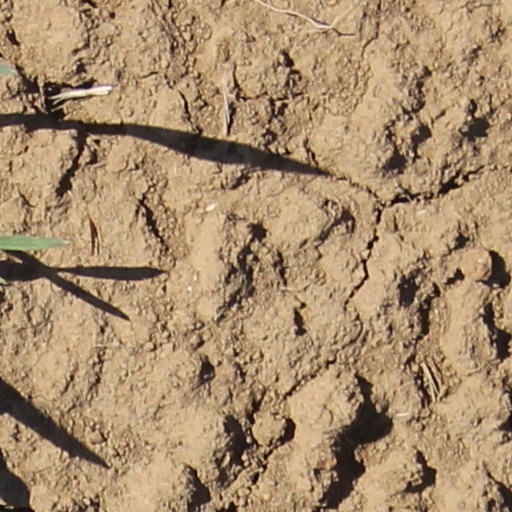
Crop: wheat